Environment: real
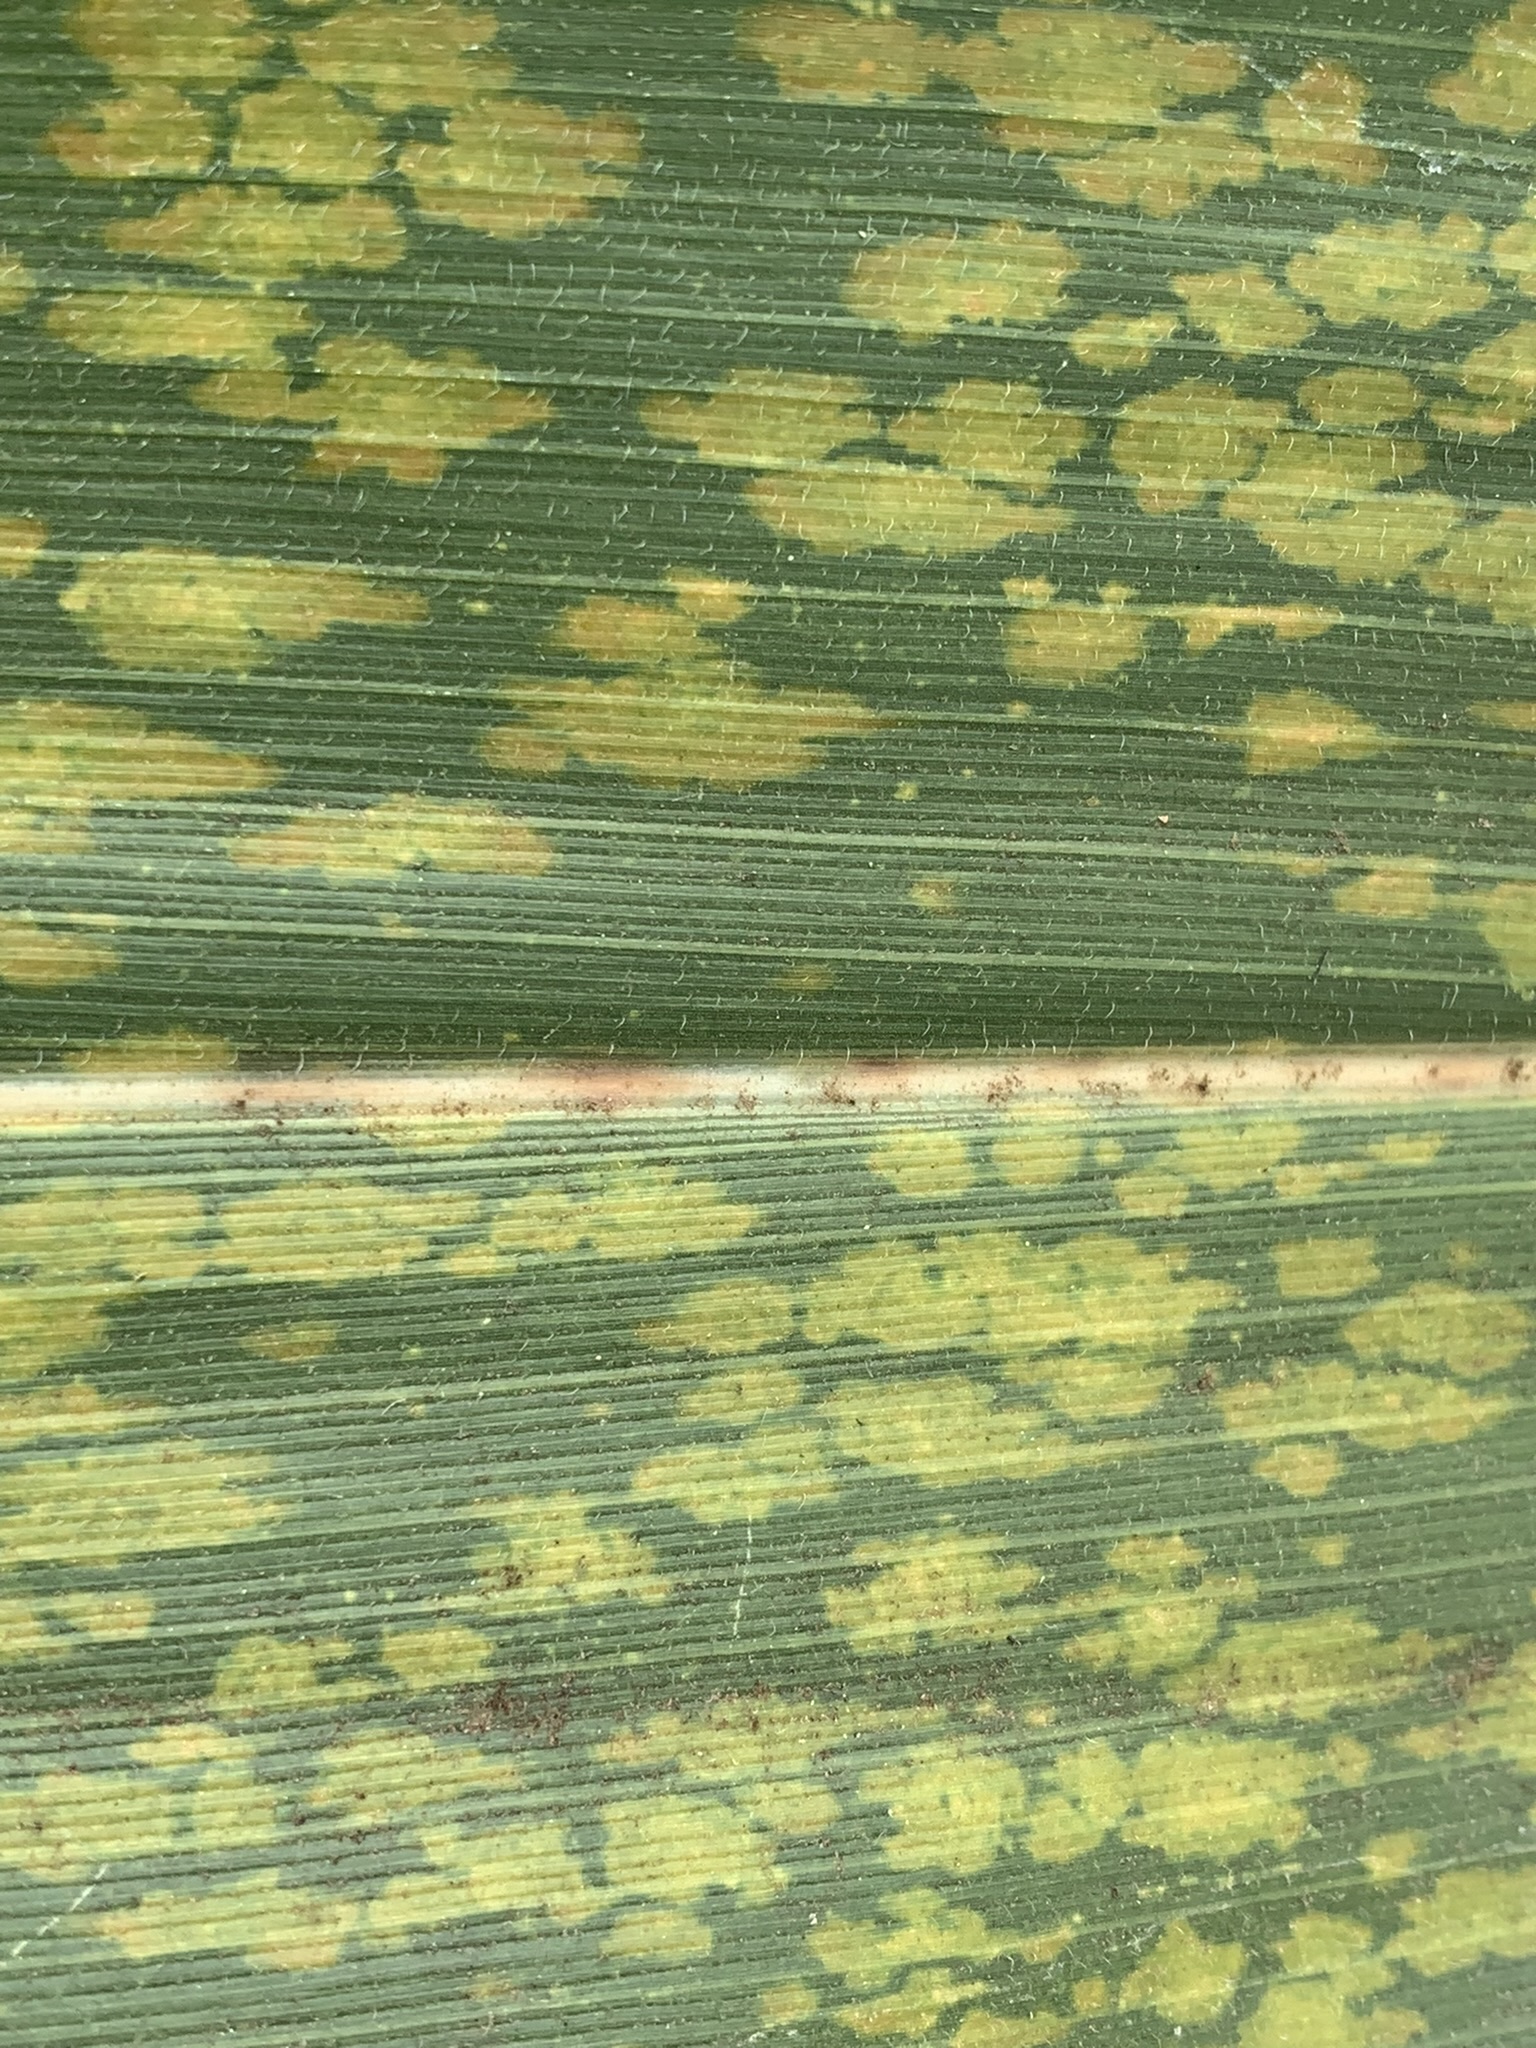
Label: lethal_necrosis